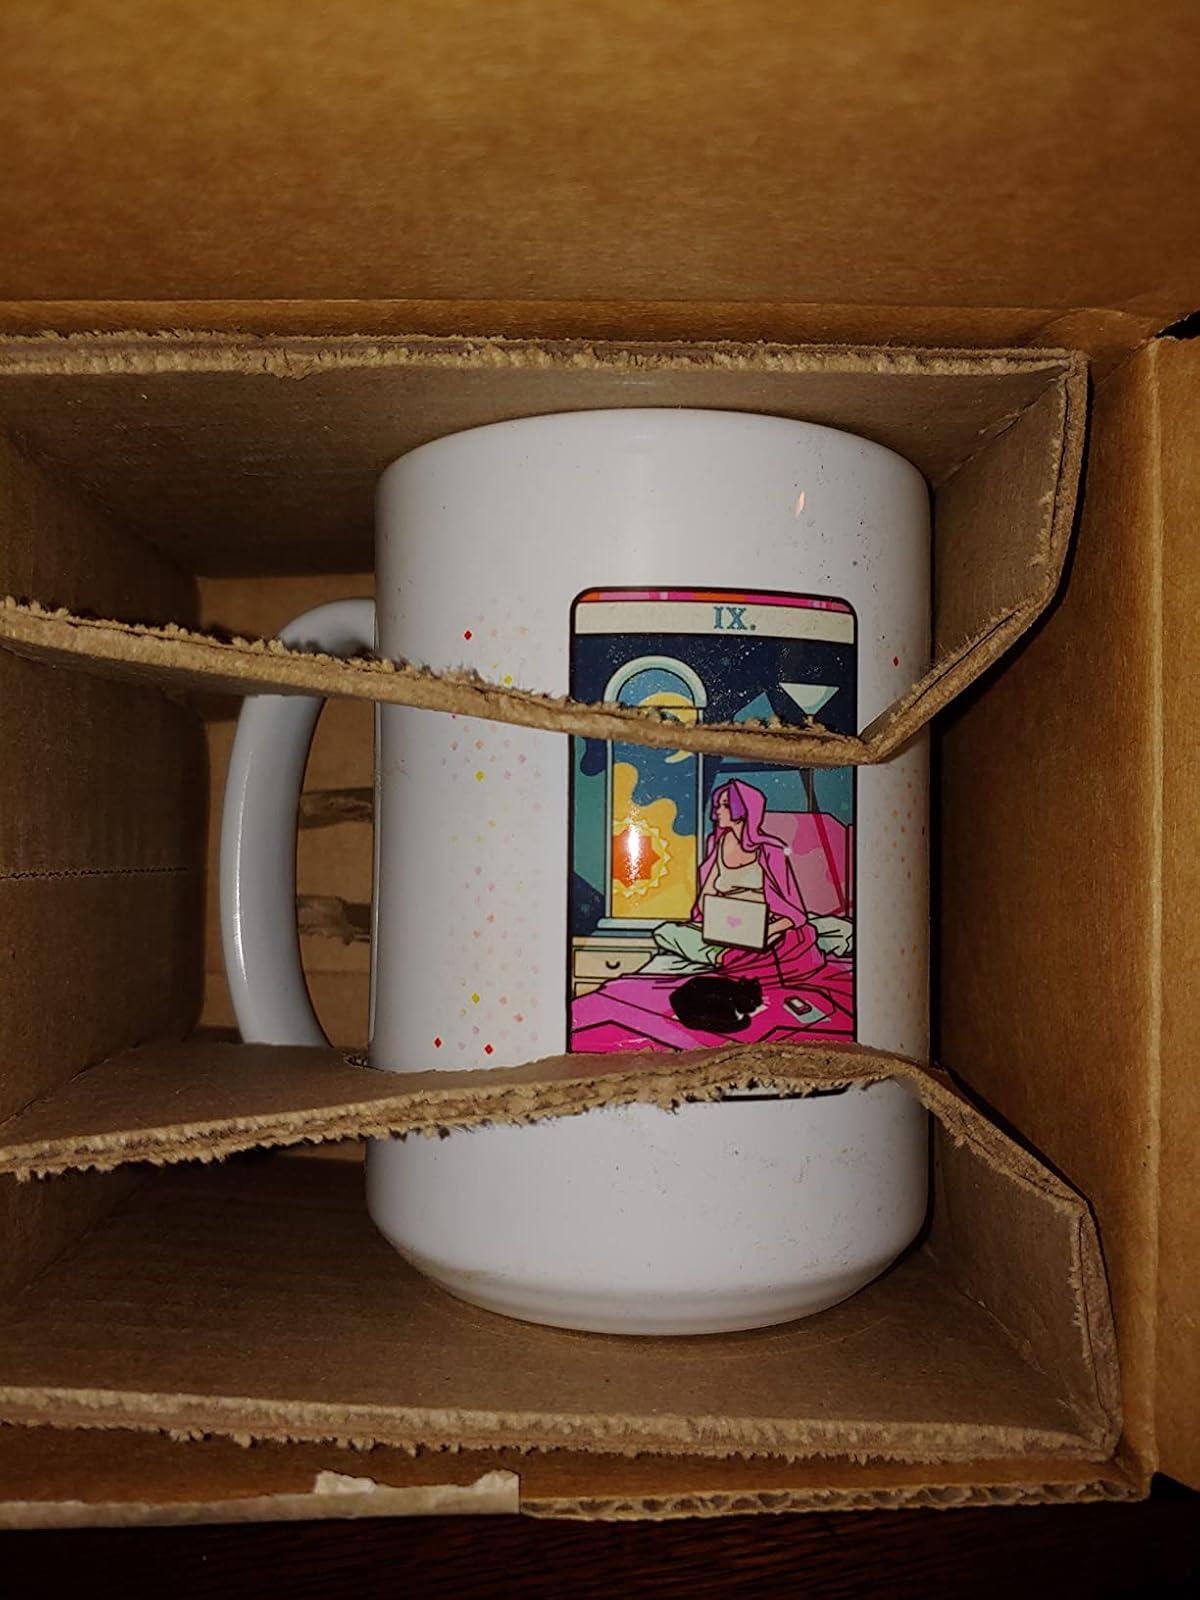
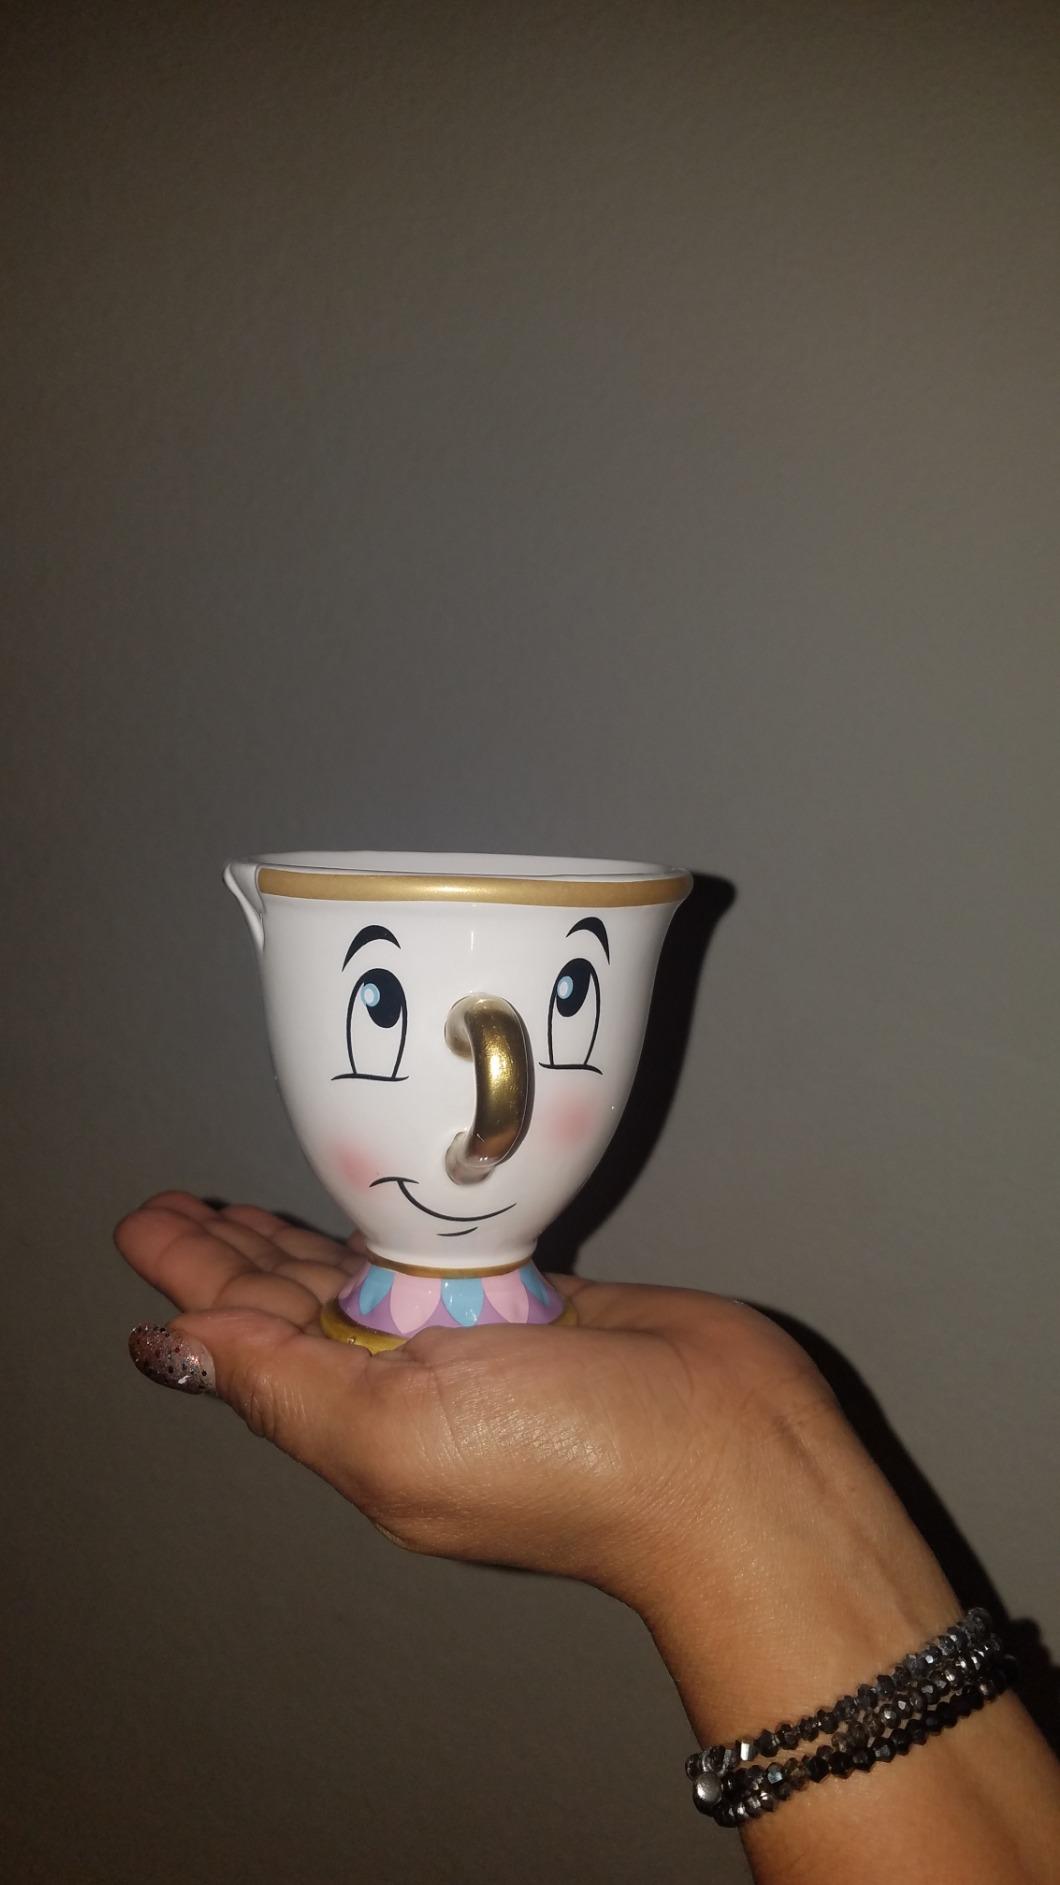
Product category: items_mug
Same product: no